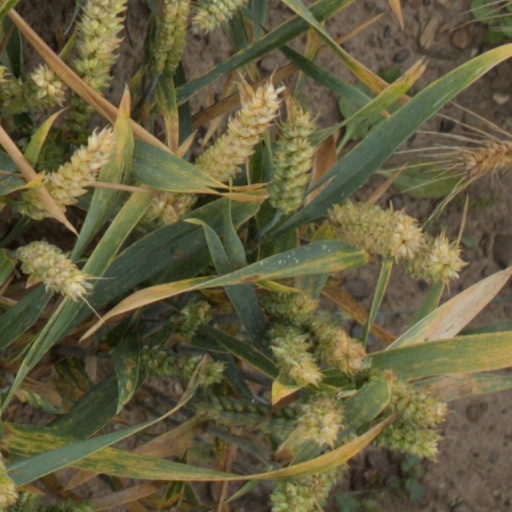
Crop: wheat